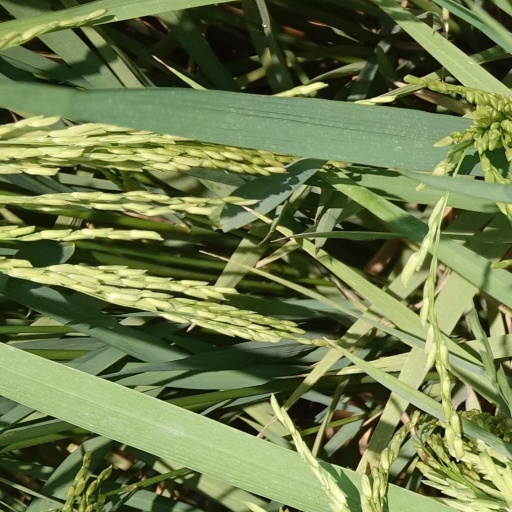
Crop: rice